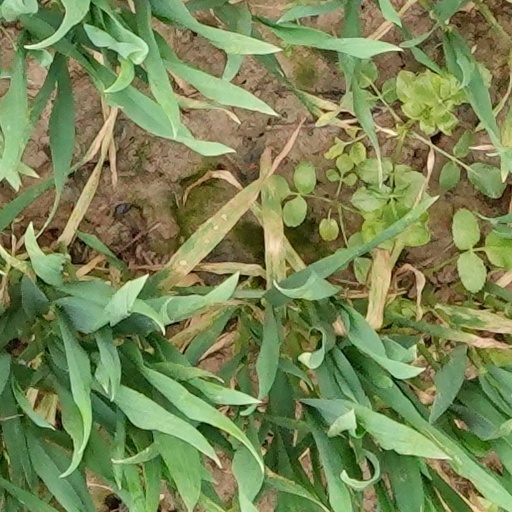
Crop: wheat